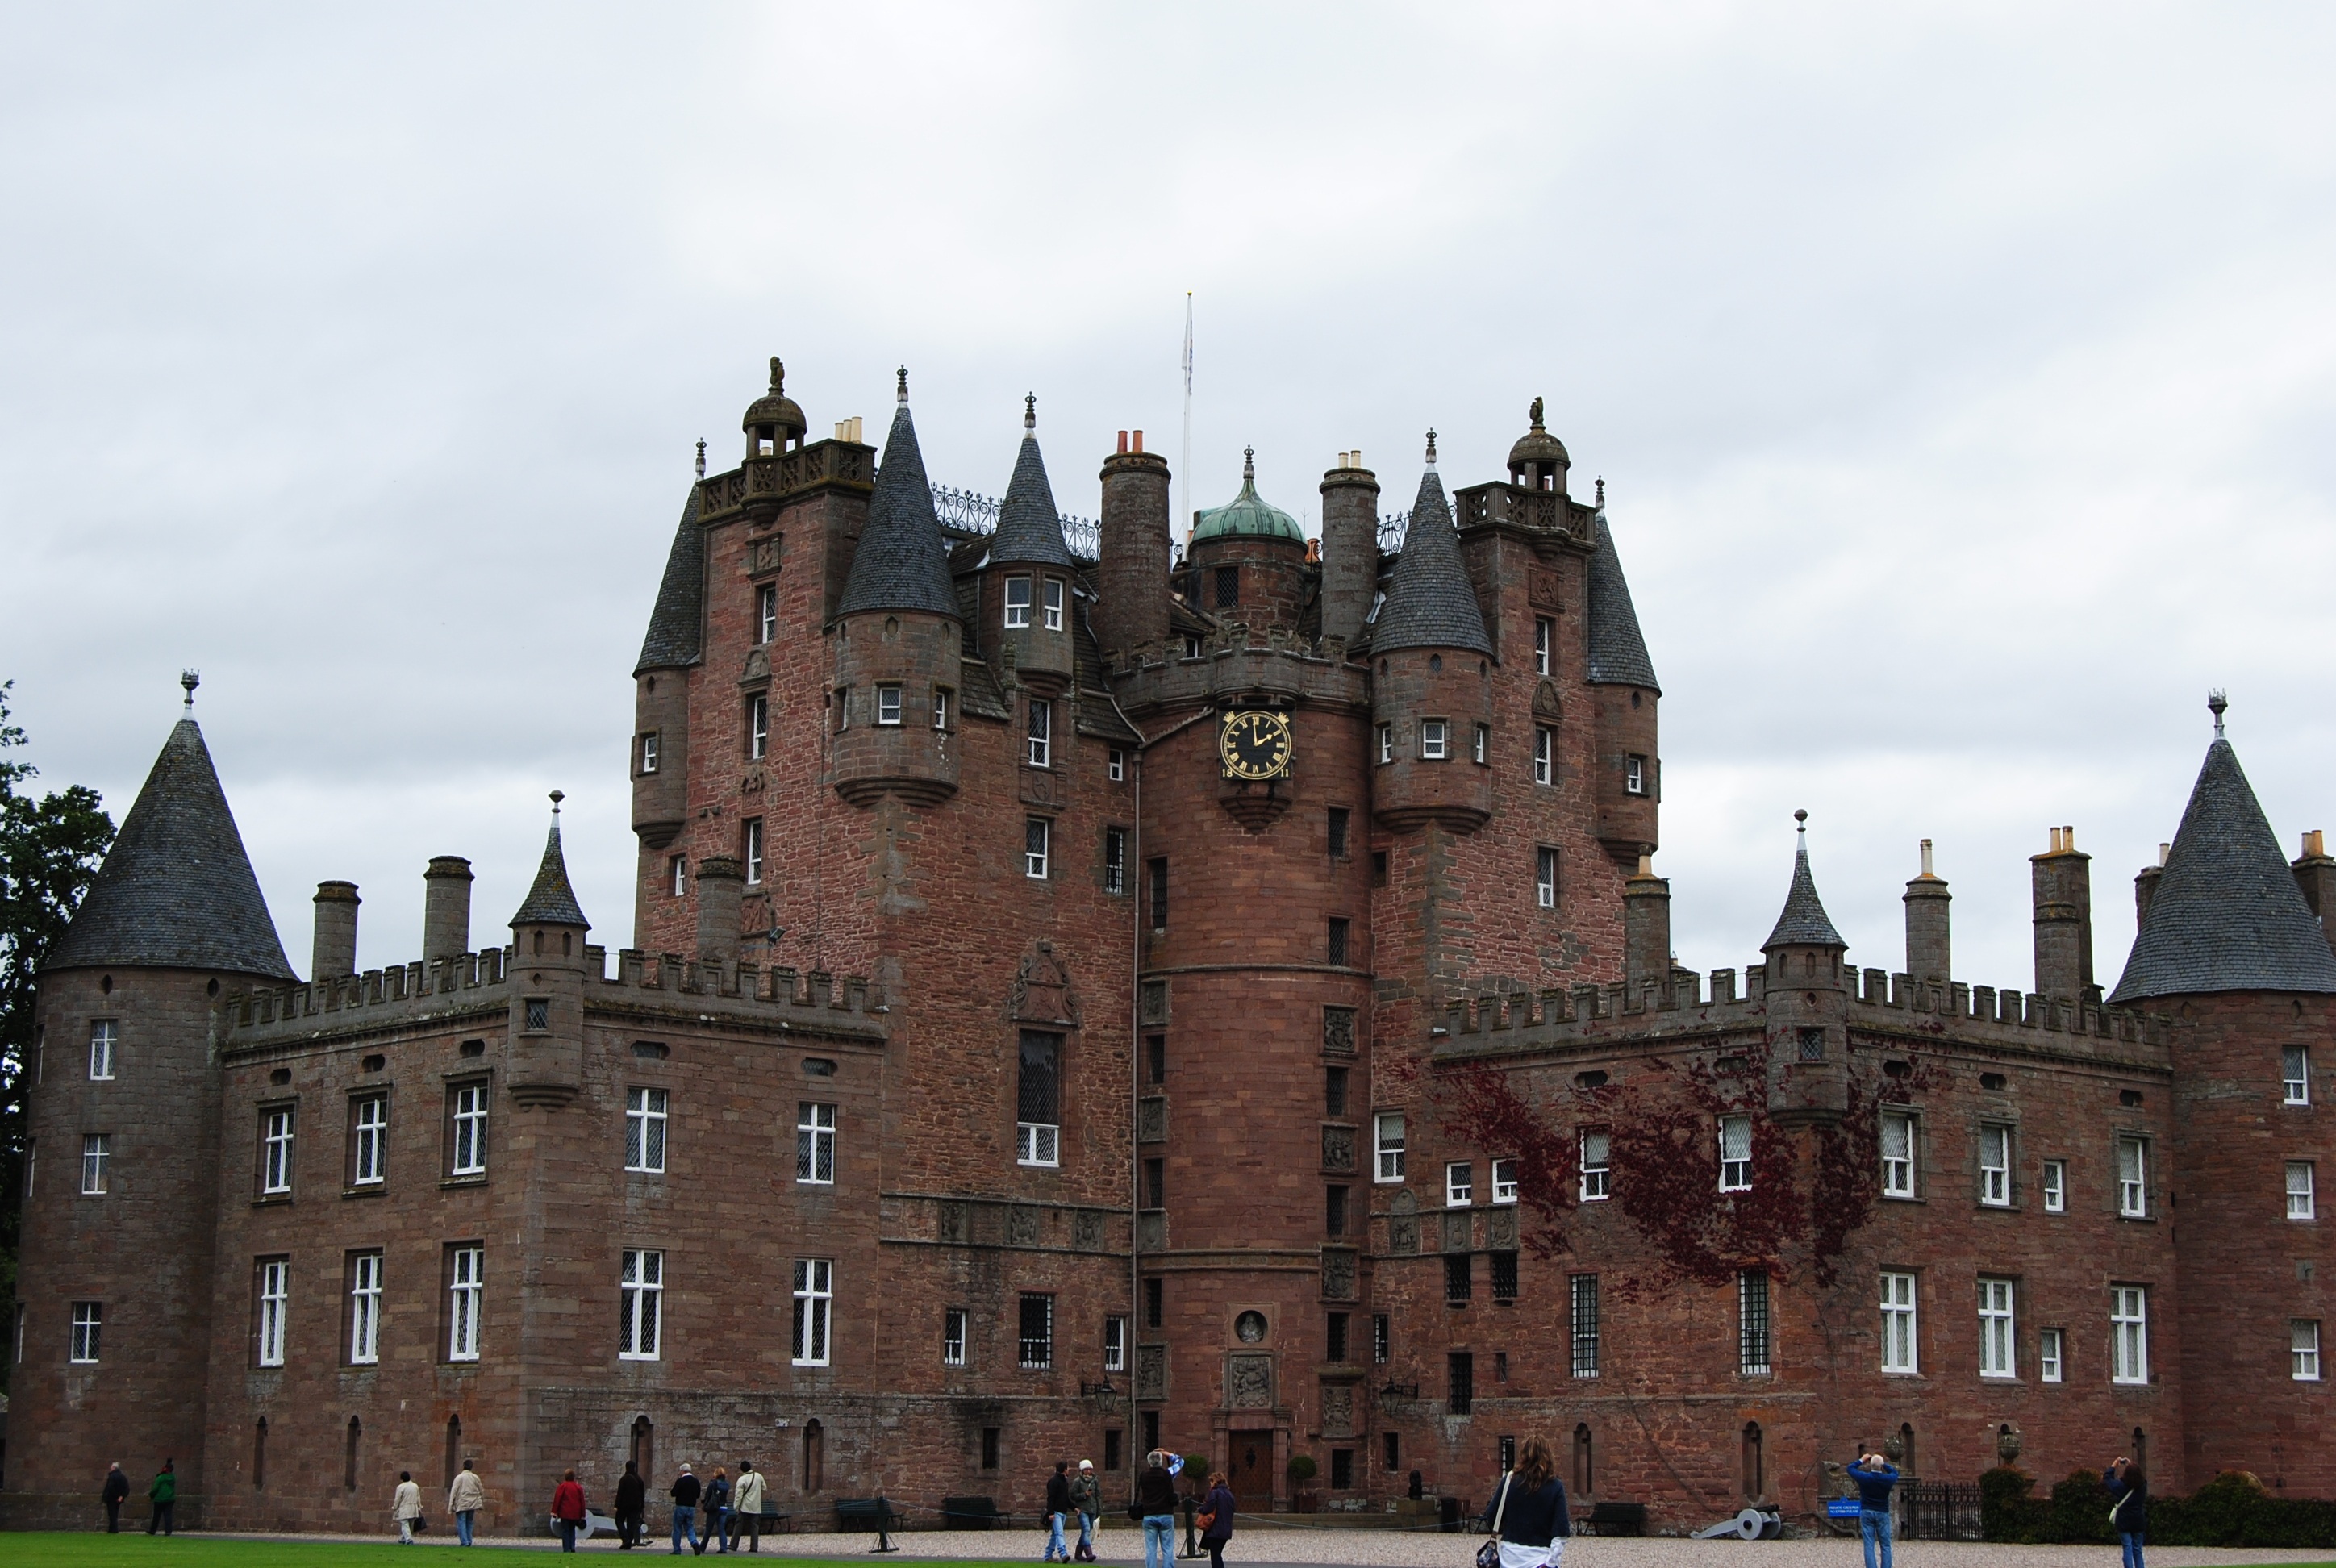
building, chateau, palace, castle, waterway, medieval architecture, town square, scotland, angus, united kingdom, red bricks, tours, stately home, glamis, lyon family